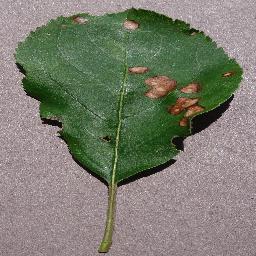
Label: Apple___Black_rot